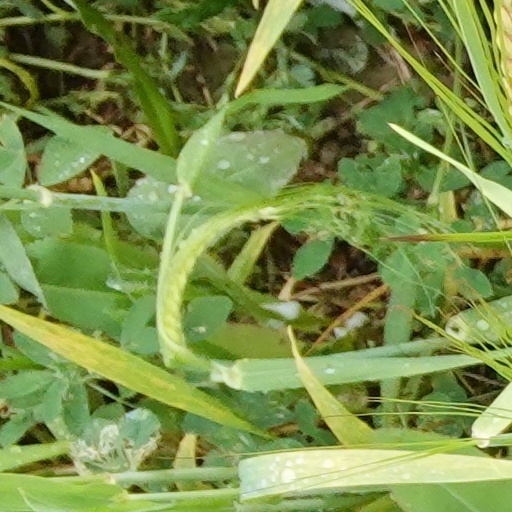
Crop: wheat